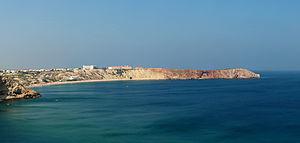
Sagres est une freguesia portugaise située dans la municipalité de Vila do Bispo de l'Algarve et du district de Faro, située à l'extrême sud-ouest du Portugal et de l'Europe.